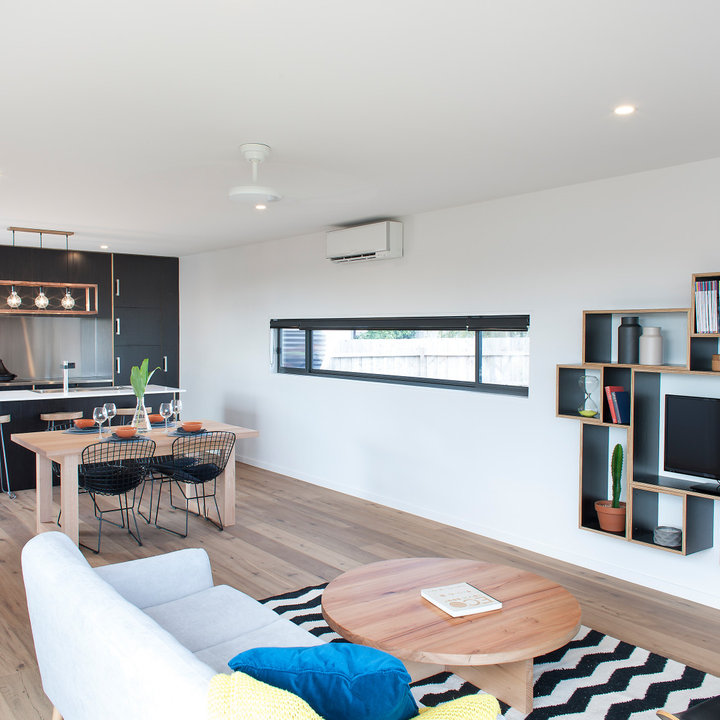
Style: Modern